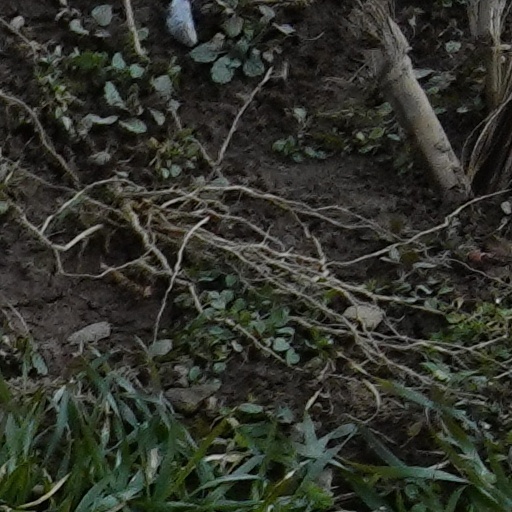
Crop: wheat